Miriam Nesbitt

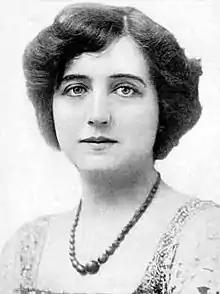

Miriam Nesbitt (September 14, 1873, in Chicago – August 11, 1954, in Hollywood) was an American stage and film actress.